Slovenian Catholic Girl Guides and Boy Scouts Association

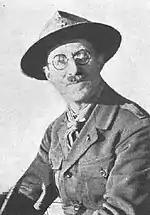
Pre-war Slovenian Scout Pavel Kunaver (1889-1988)

Scouting in Slovenia was officially dissolved on June 10, 1941 because of World War II. Just prior to the dissolution, there were 1,380 members of the Slovene Scout Organization.